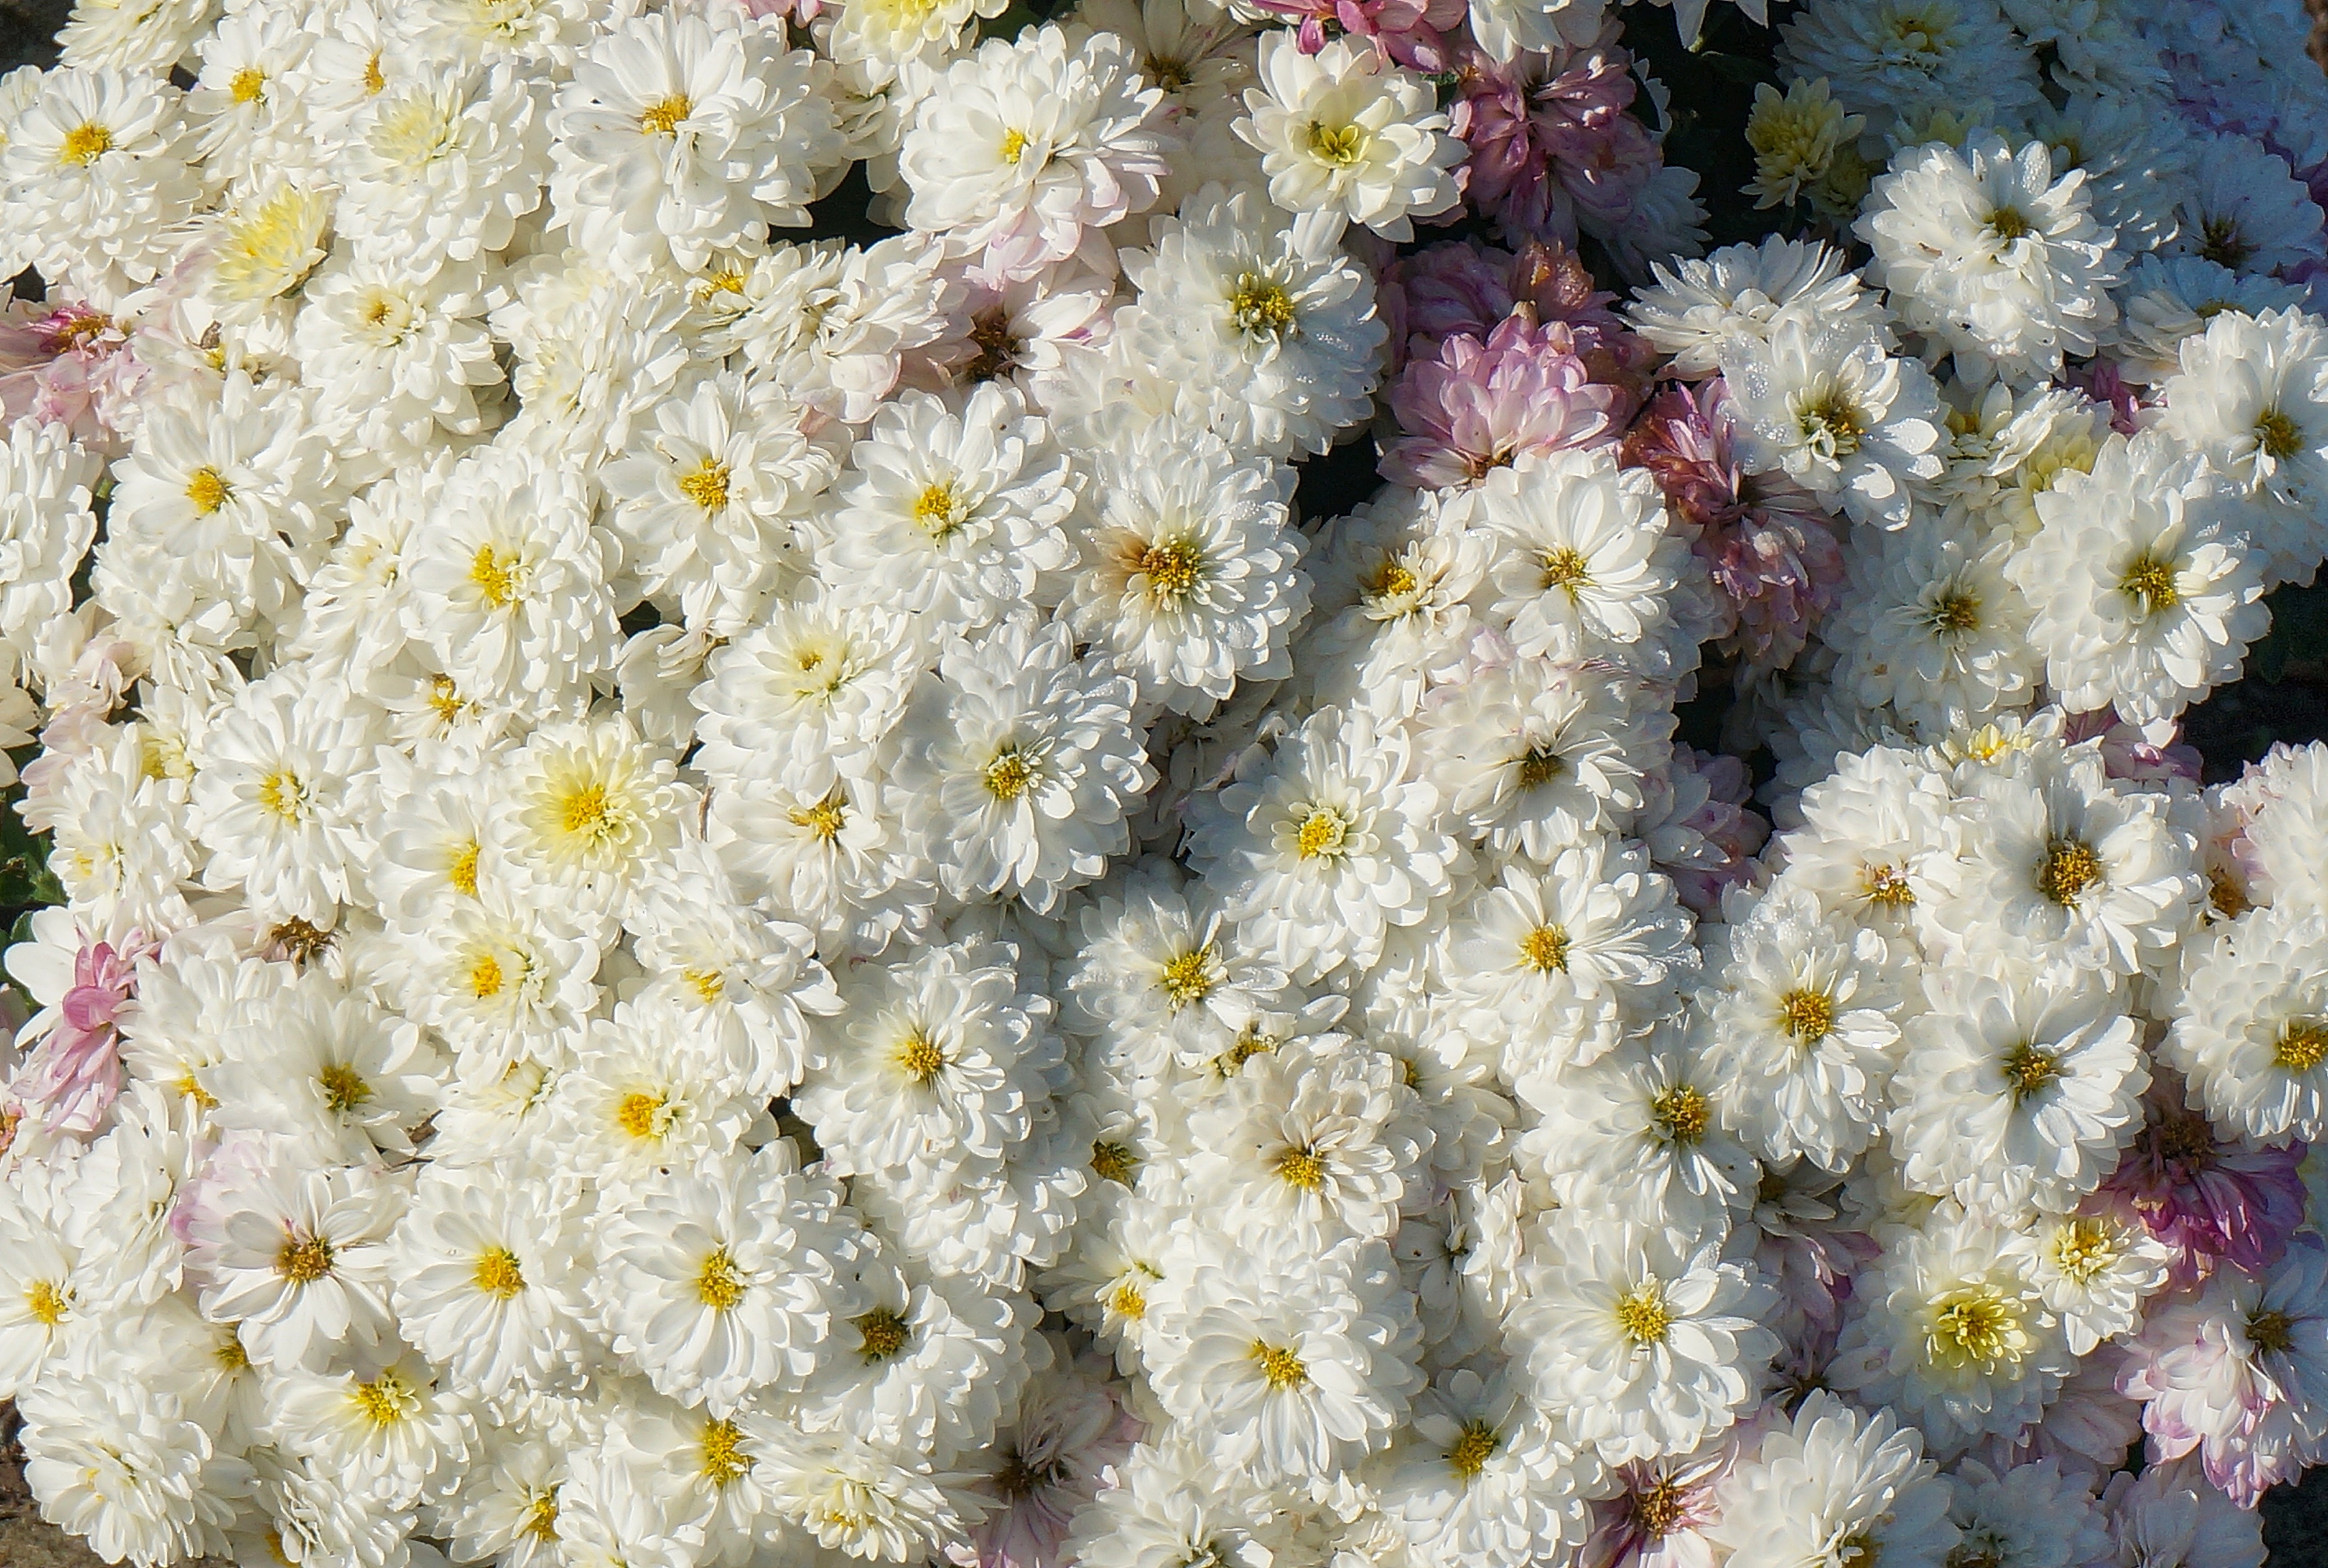
nature, blossom, plant, white, fall, flower, petal, bloom, produce, autumn, yellow, garden, pink, flora, chrysanthemum, mauve, flowering plant, land plant, fall mums